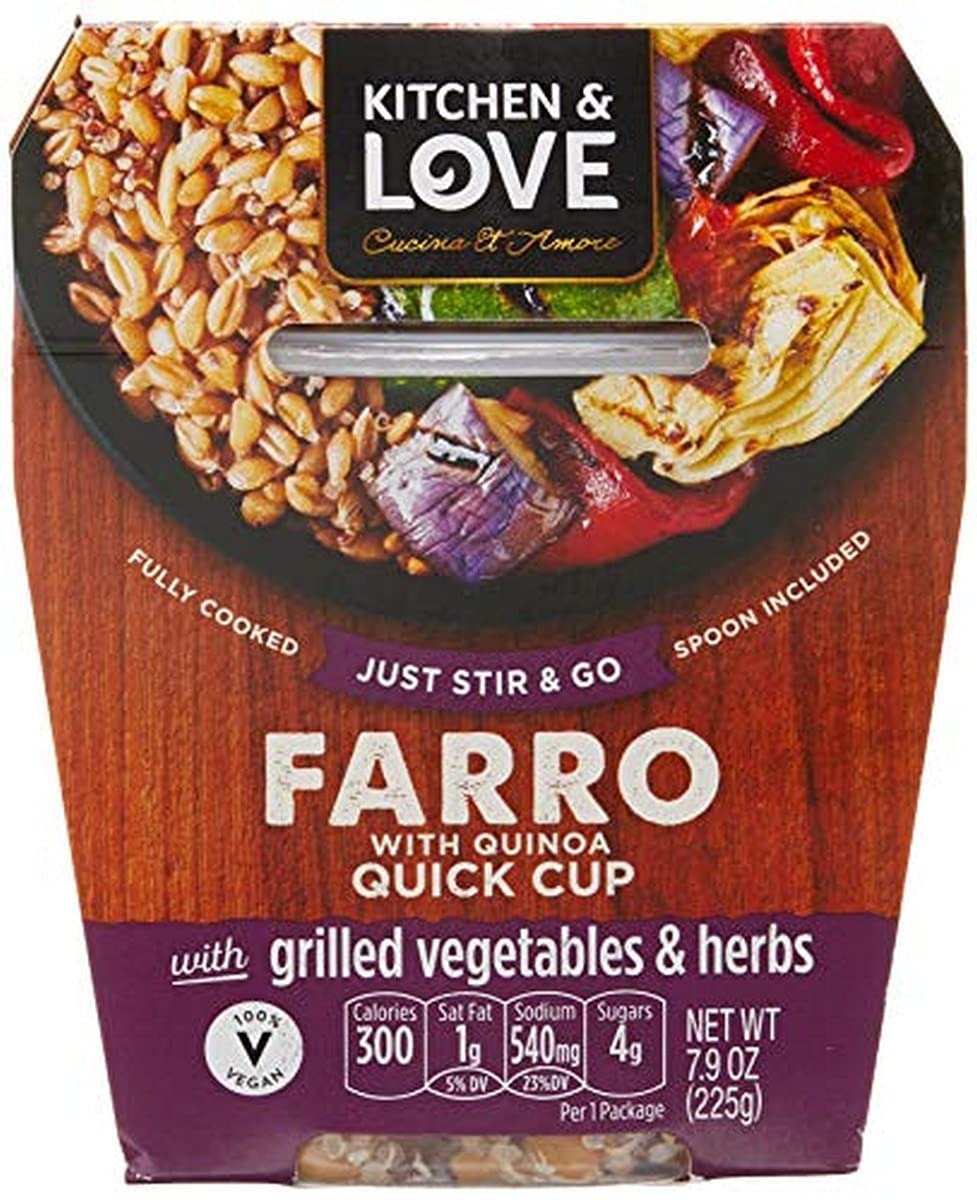
Item Name: Kitchen & Love Grilled Vegetables & Herbs Farro Quick Meal, Single
Bullet Point 1: Fully Cooked & Ready To Eat, for breakfast, snack, lunch or dinner. Spork Included. No Preparation, Cooking, Water, Or Refrigeration Needed. Plant-Based, Good Source Of Fiber and Vegan friendly.
Bullet Point 2: Great For Travel, Busy Moms and Dads, Fitness Enthusiasts, Students, vegans. Cucina & Amore's innovative Farro Meal is made from a medley of Ancient Grains including farro and red & white quinoa. Farro is a hearty, nutty-tasting grain with a satisfying chewy texture and mild taste.
Bullet Point 3: Quinoa is a nutritious seed that contains all 9 amino acids, making it a complete protein. Together, Farro & Quinoa supply more than 10 different vitamins and minerals and complex carbohydrates, especially dietary fiber.
Bullet Point 4: This ready-to-eat meal comes with a cup of already cooked farro & quinoa, a grilled vegetables sauce to mix in and a spork is included for extra convenience. No need to add water. No need to refrigerate. Simply open, stir & go! Enjoy it hot or cold in its BPA free cup.
Bullet Point 5: Ingredients are Cooked Farro, Tomato, Eggplant, Cooked White Quinoa, Zucchini, Cooked Red Quinoa, Piquillo Pepper, Artichoke, Water, Sunflower Oil, Red Onion, Lime Juice, Salt, Celery, Garlic, Lactic Acid, Capers, Basil, Oregano, Thyme and Crushed Red Pepper.
Product Description: These delicious Kitchen & Love Farro Quick Meals are made with cooked farro and quinoa with a savory vegetable sauce. No preparation, cooking, water, refrigeration needed! Simply mix the two cups together. Enjoy cold or hot. Heat it up in its microwaveable-safe BPA-free cup. It even comes with a spork for extra convenience! Just Stir & Go!
Value: 1.0
Unit: Count

Price: 7.465